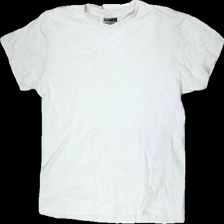
View: front
Type: T-shirt
Category: Unisex
Brand: Skill
Colors: White
Material: 100% cotton
Cut: Regular, C-collar
Size: L
Stains: Major
Damage: Stains across the top part.
Damage location: top center
Price range: <50
Recommended usage: Recycle
Description: White t-shirt from Skill, size L. Poor condition.
Comment: Smells a little bad. Twisted seams.